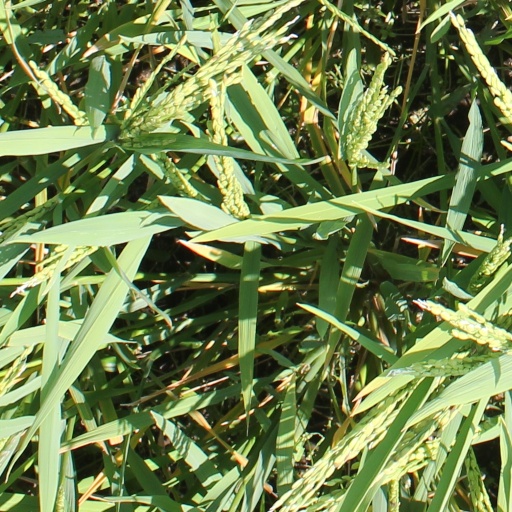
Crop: rice